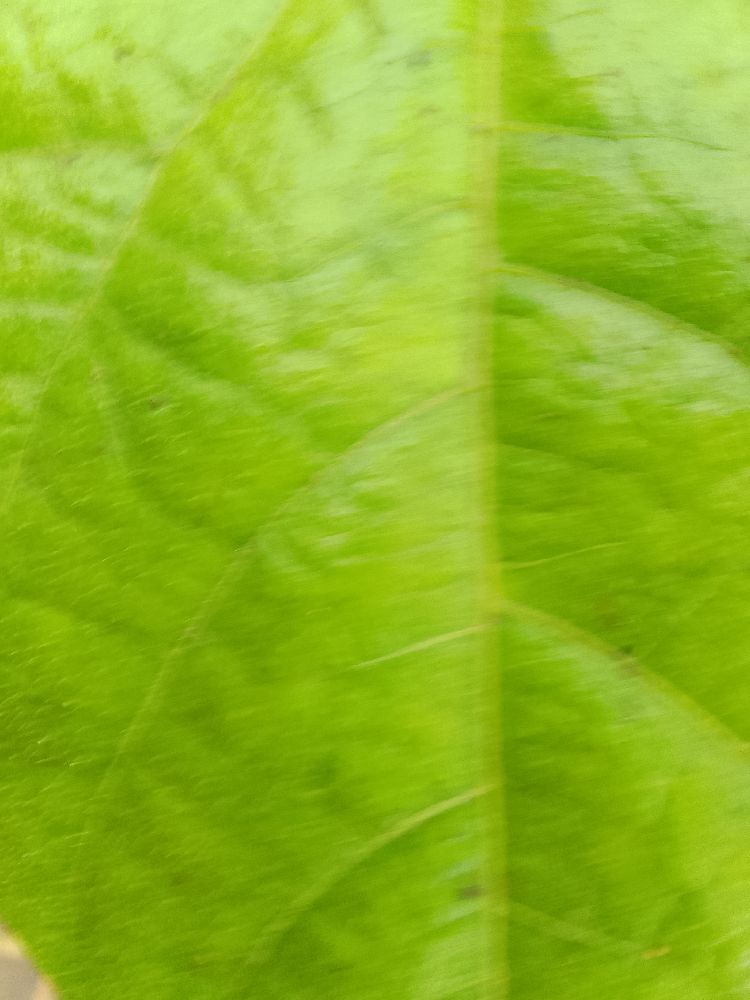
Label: healthy